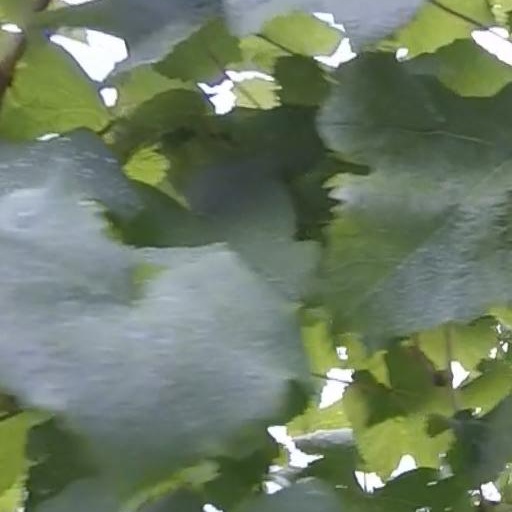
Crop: grape